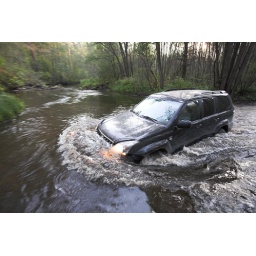
Crossing river Dubna by off road jeep